Chris Lykes

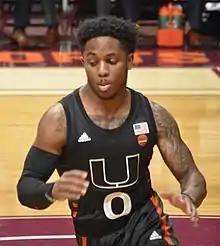
Lykes with Miami (Florida) in 2020

Christopher Lykes (born July 22, 1998) is an American professional basketball player for iLab Basketbol of the Türkiye Basketbol Ligi. He played college basketball for the Miami Hurricanes and the Arkansas Razorbacks.